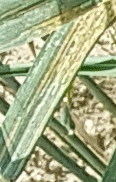
Label: Wheat___Yellow_Rust